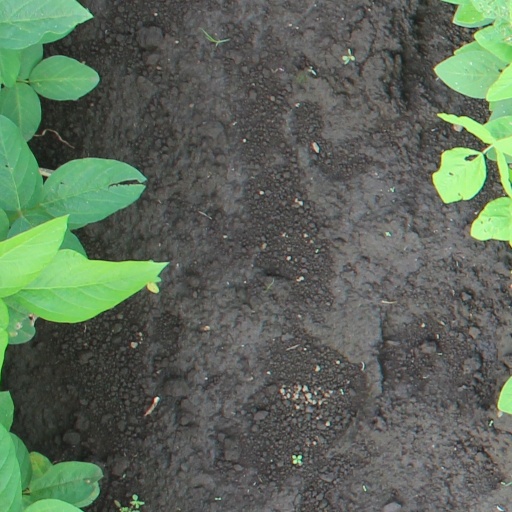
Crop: soybean